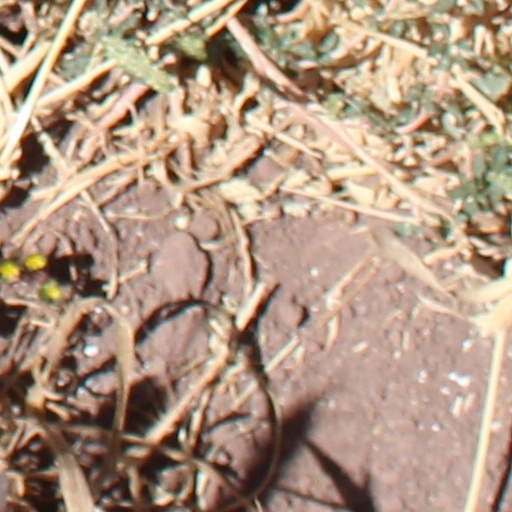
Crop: wheat